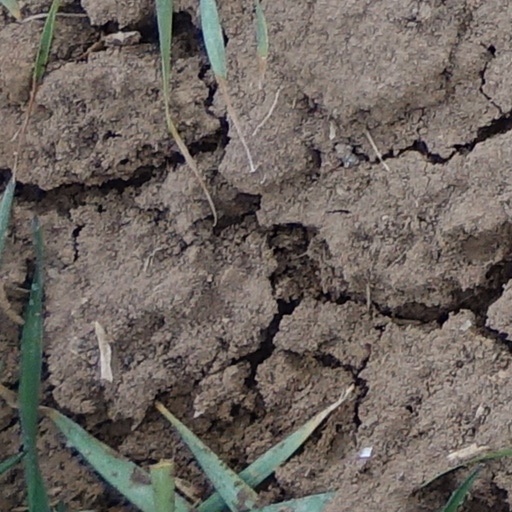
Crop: wheat